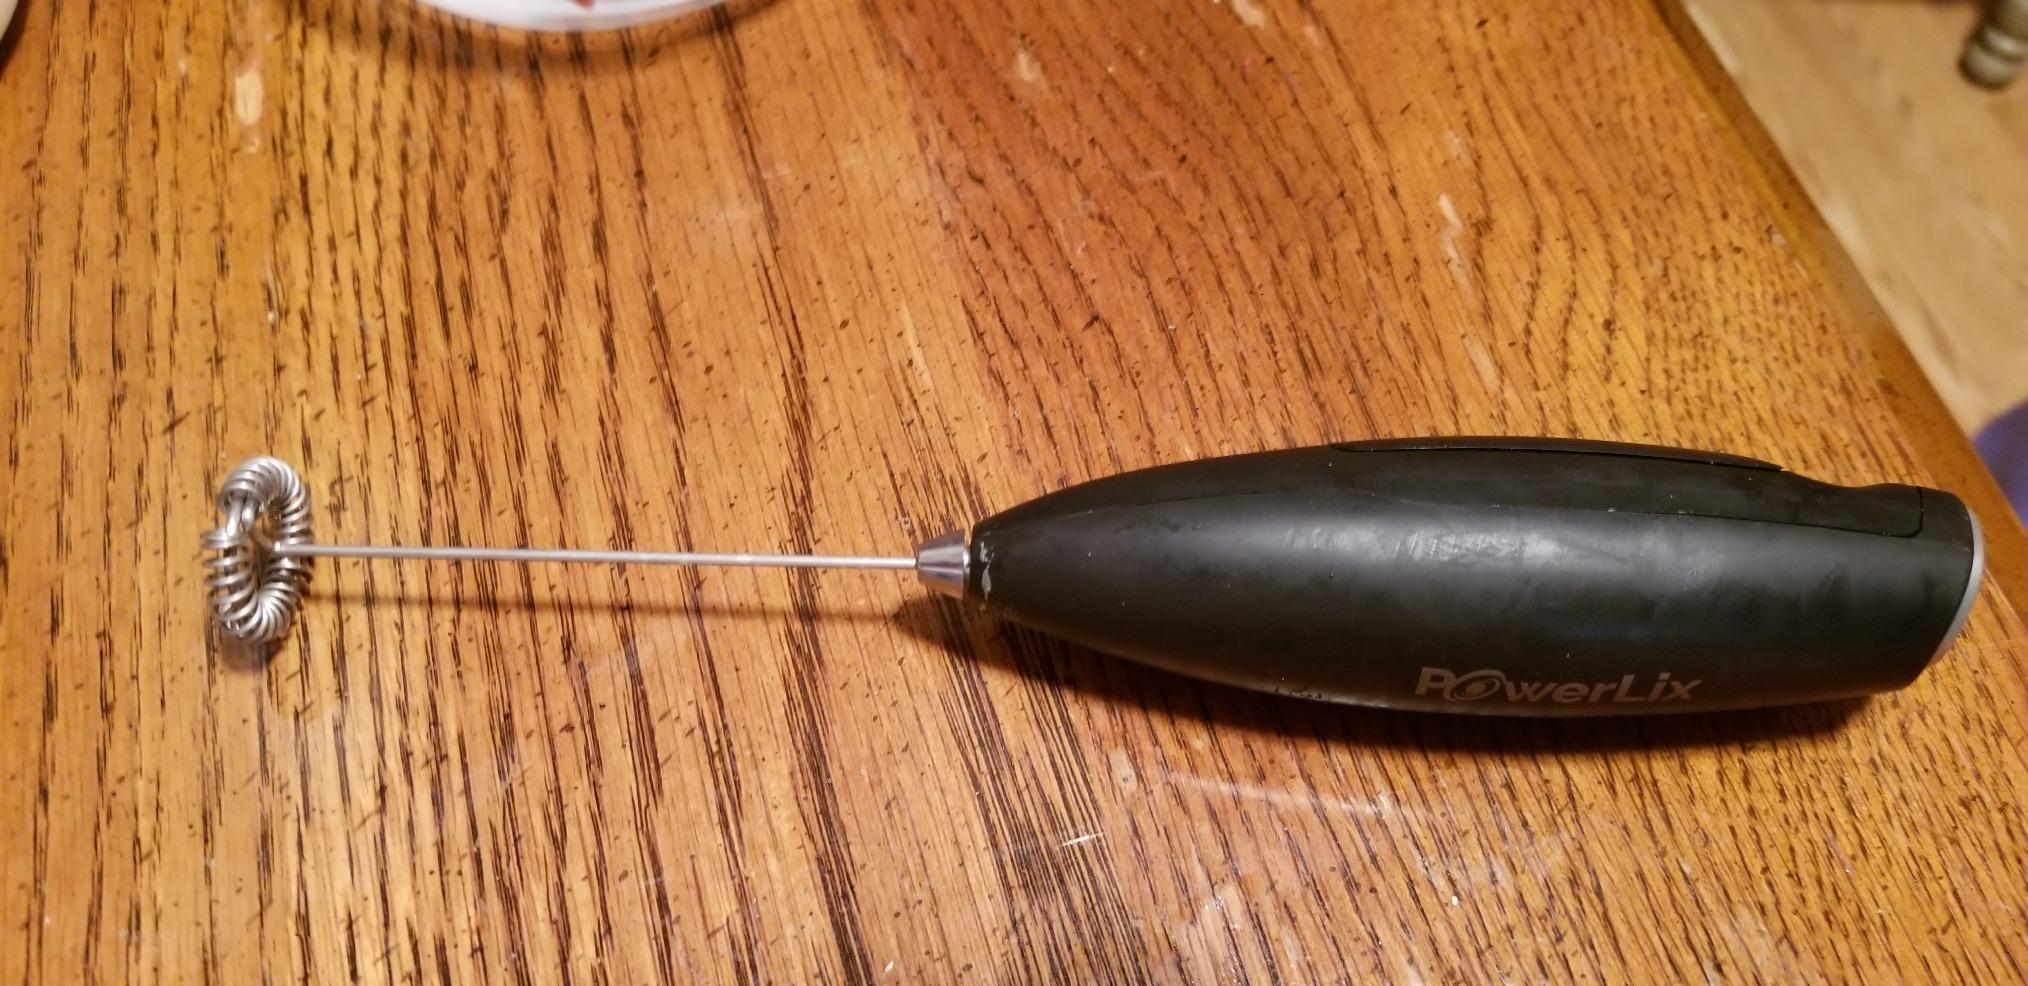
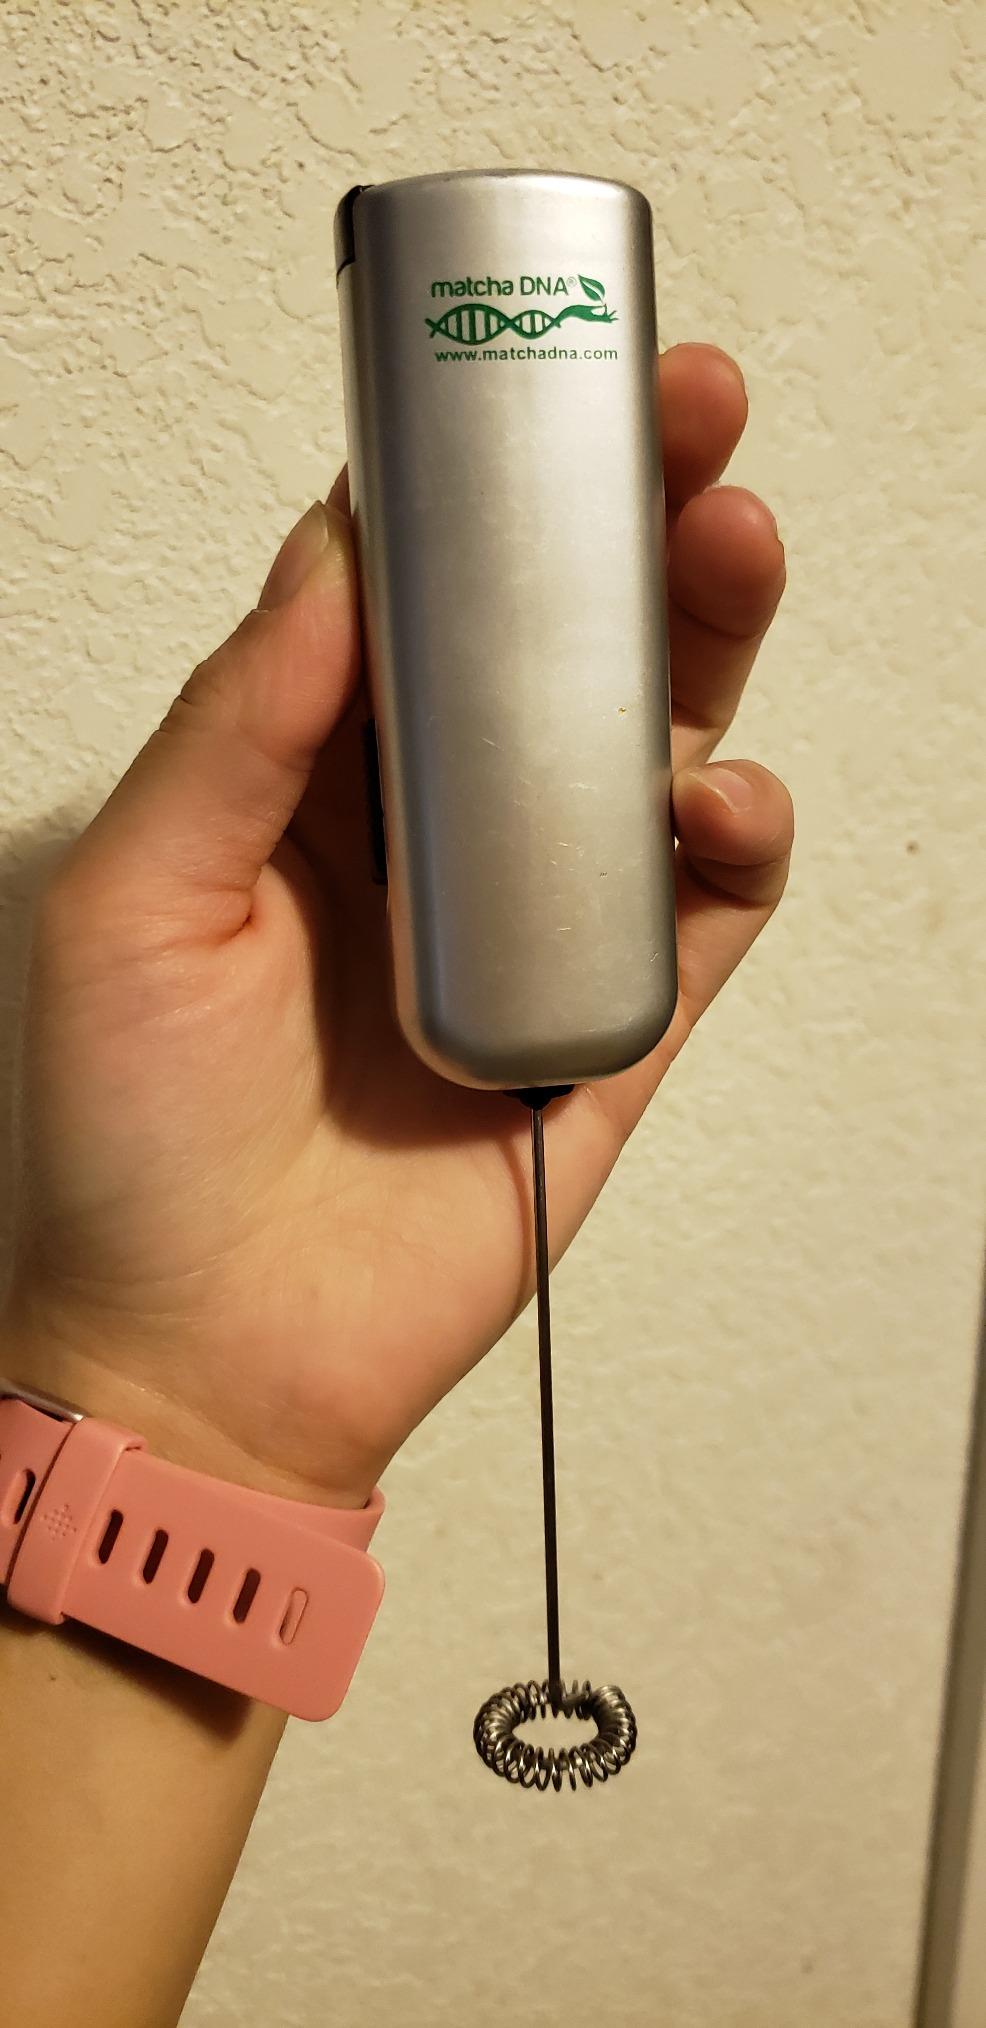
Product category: items_mixer
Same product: no